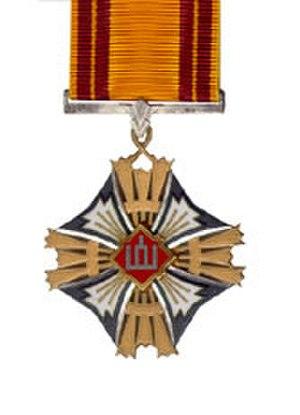
L'ordre du grand-duc Gediminas est une récompense présidentielle pour honorer les citoyens lituaniens dans leurs actions civiles. Il est réinstauré après avoir été créé en 1928. Il symbolise les colonnes de Gediminas, un symbole fondateur lituanien.